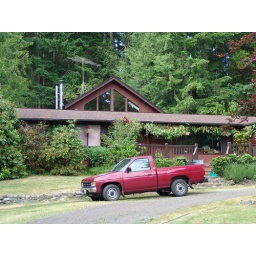
My uncle's house back in the forest near the town of Gig Harbor.